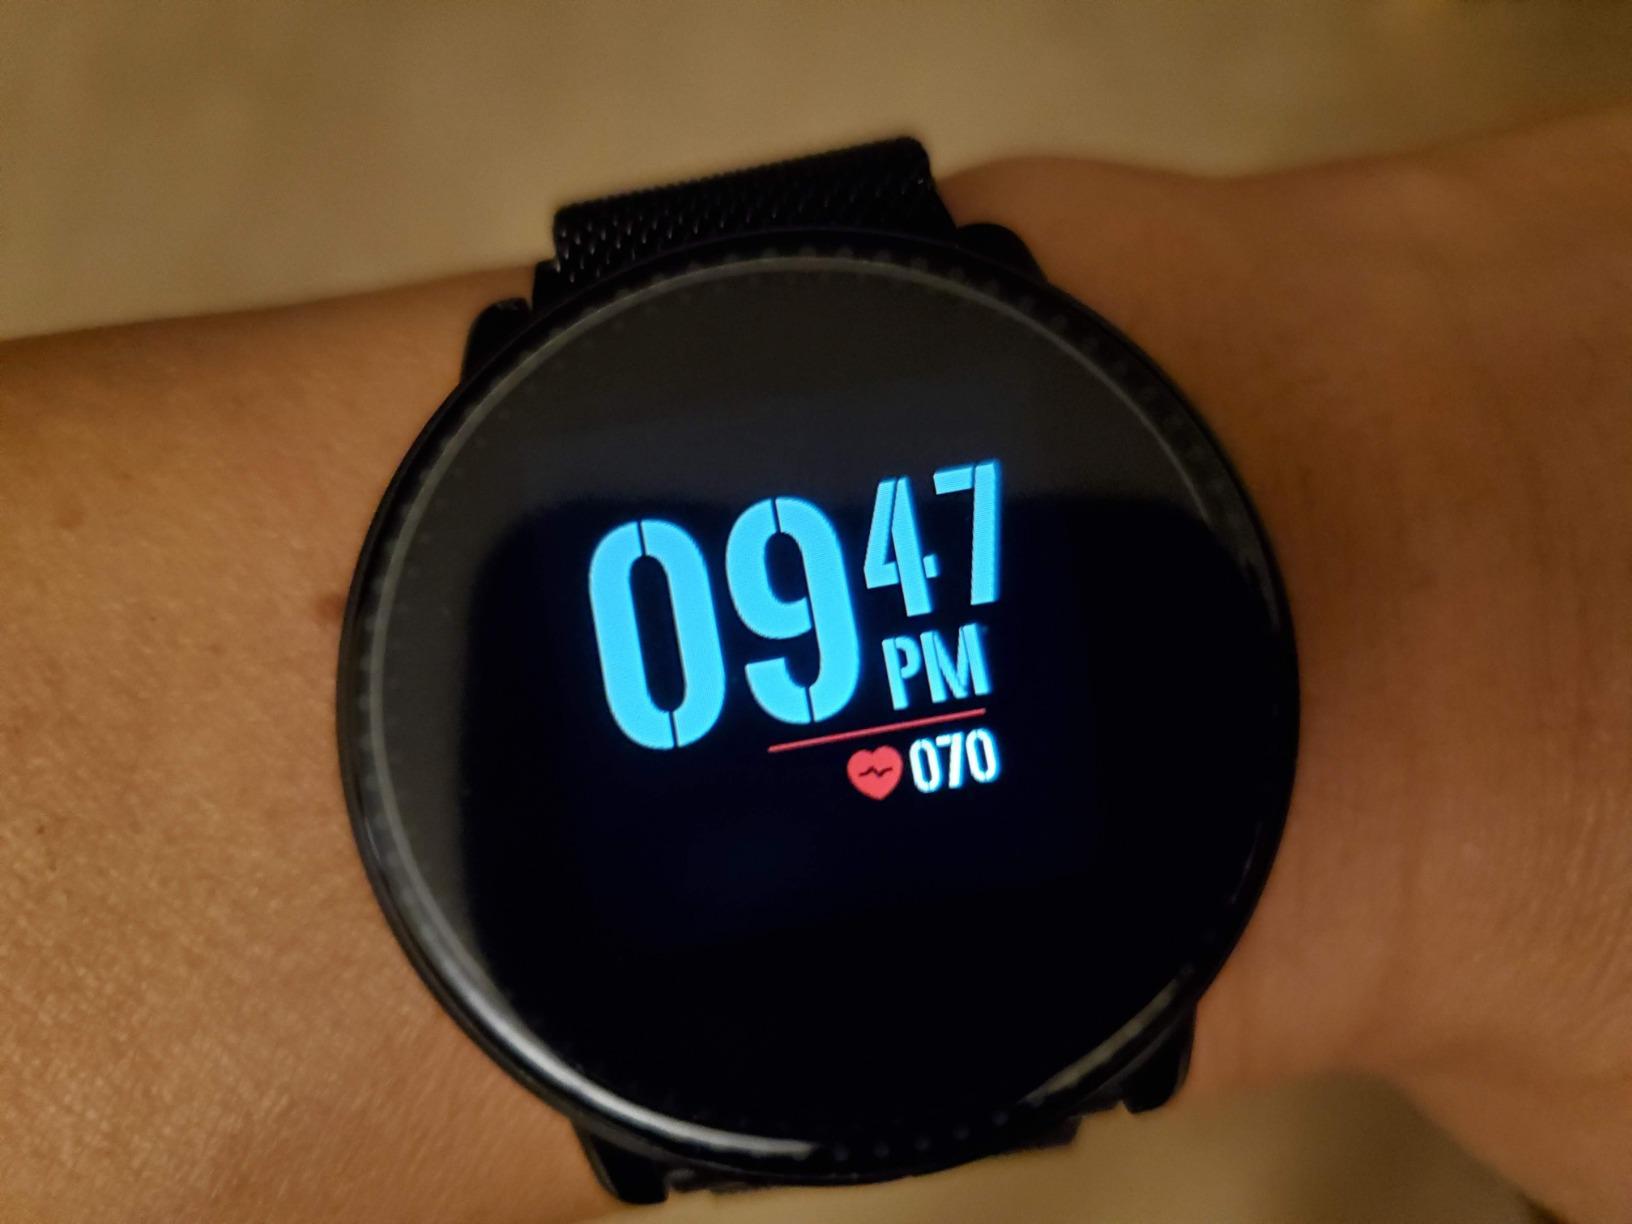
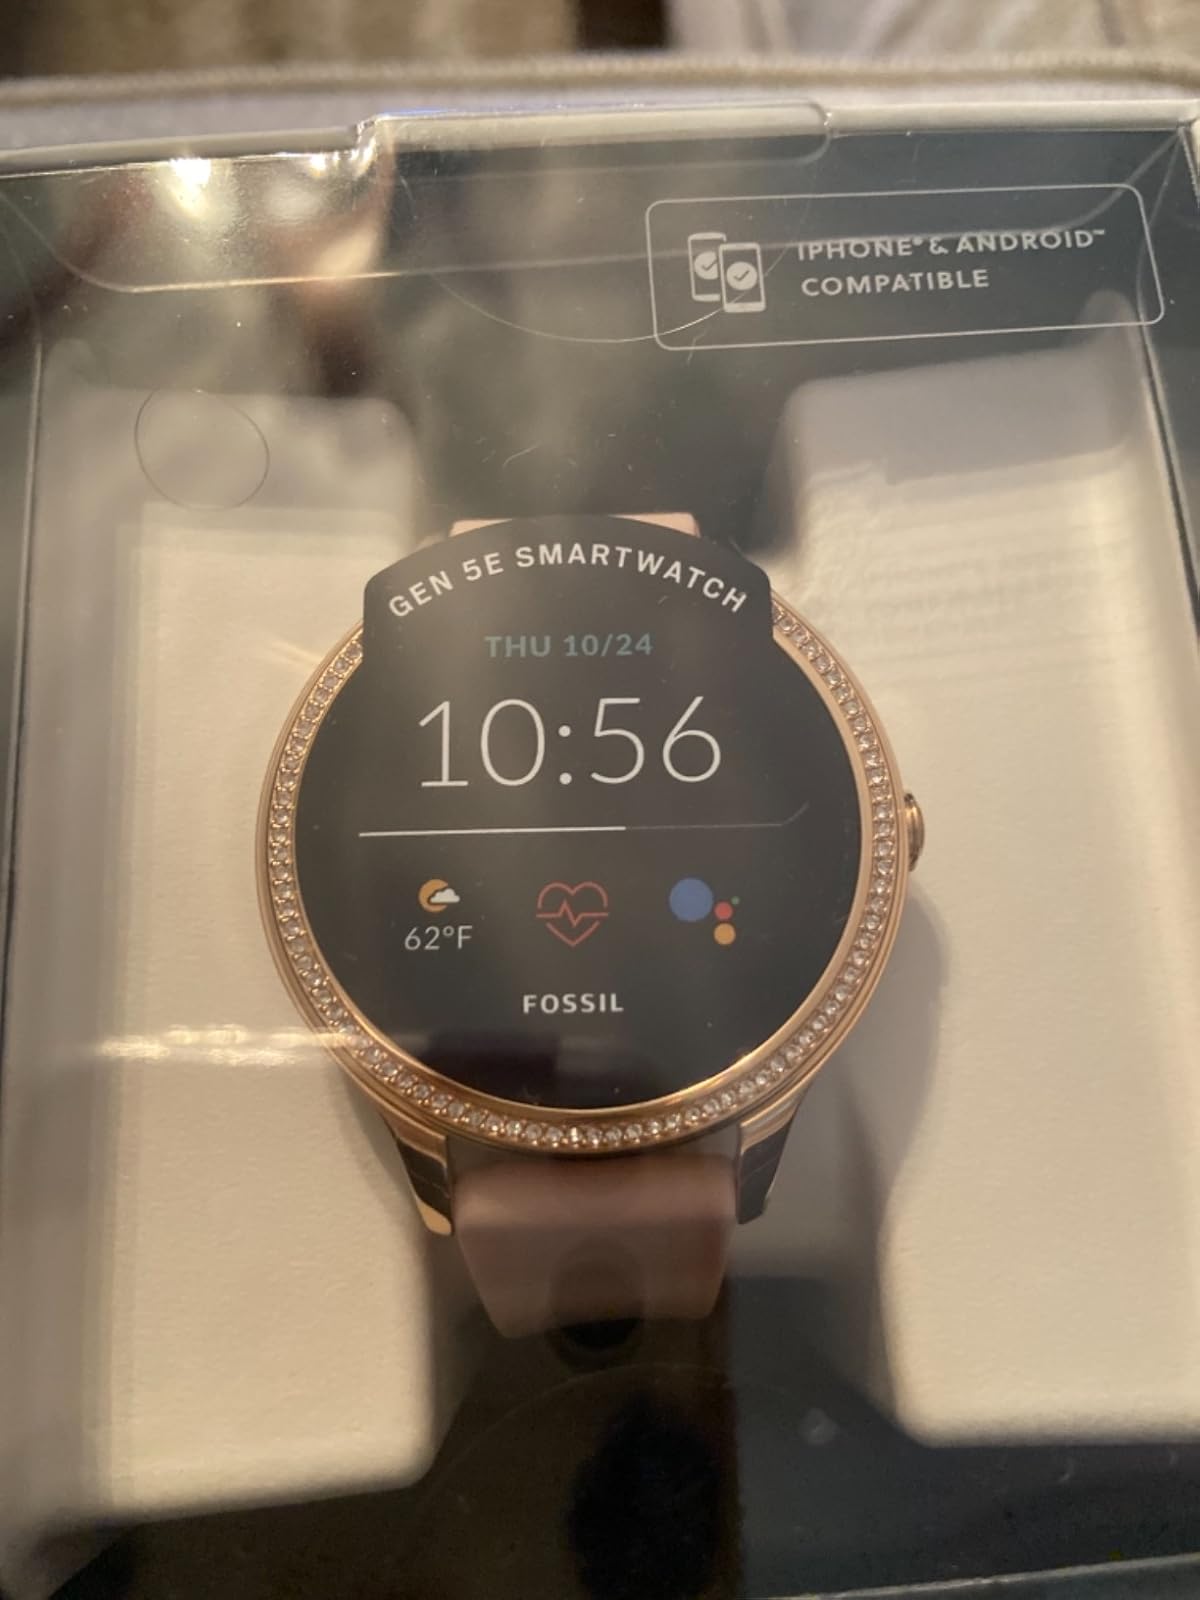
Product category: smartwatch
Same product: no